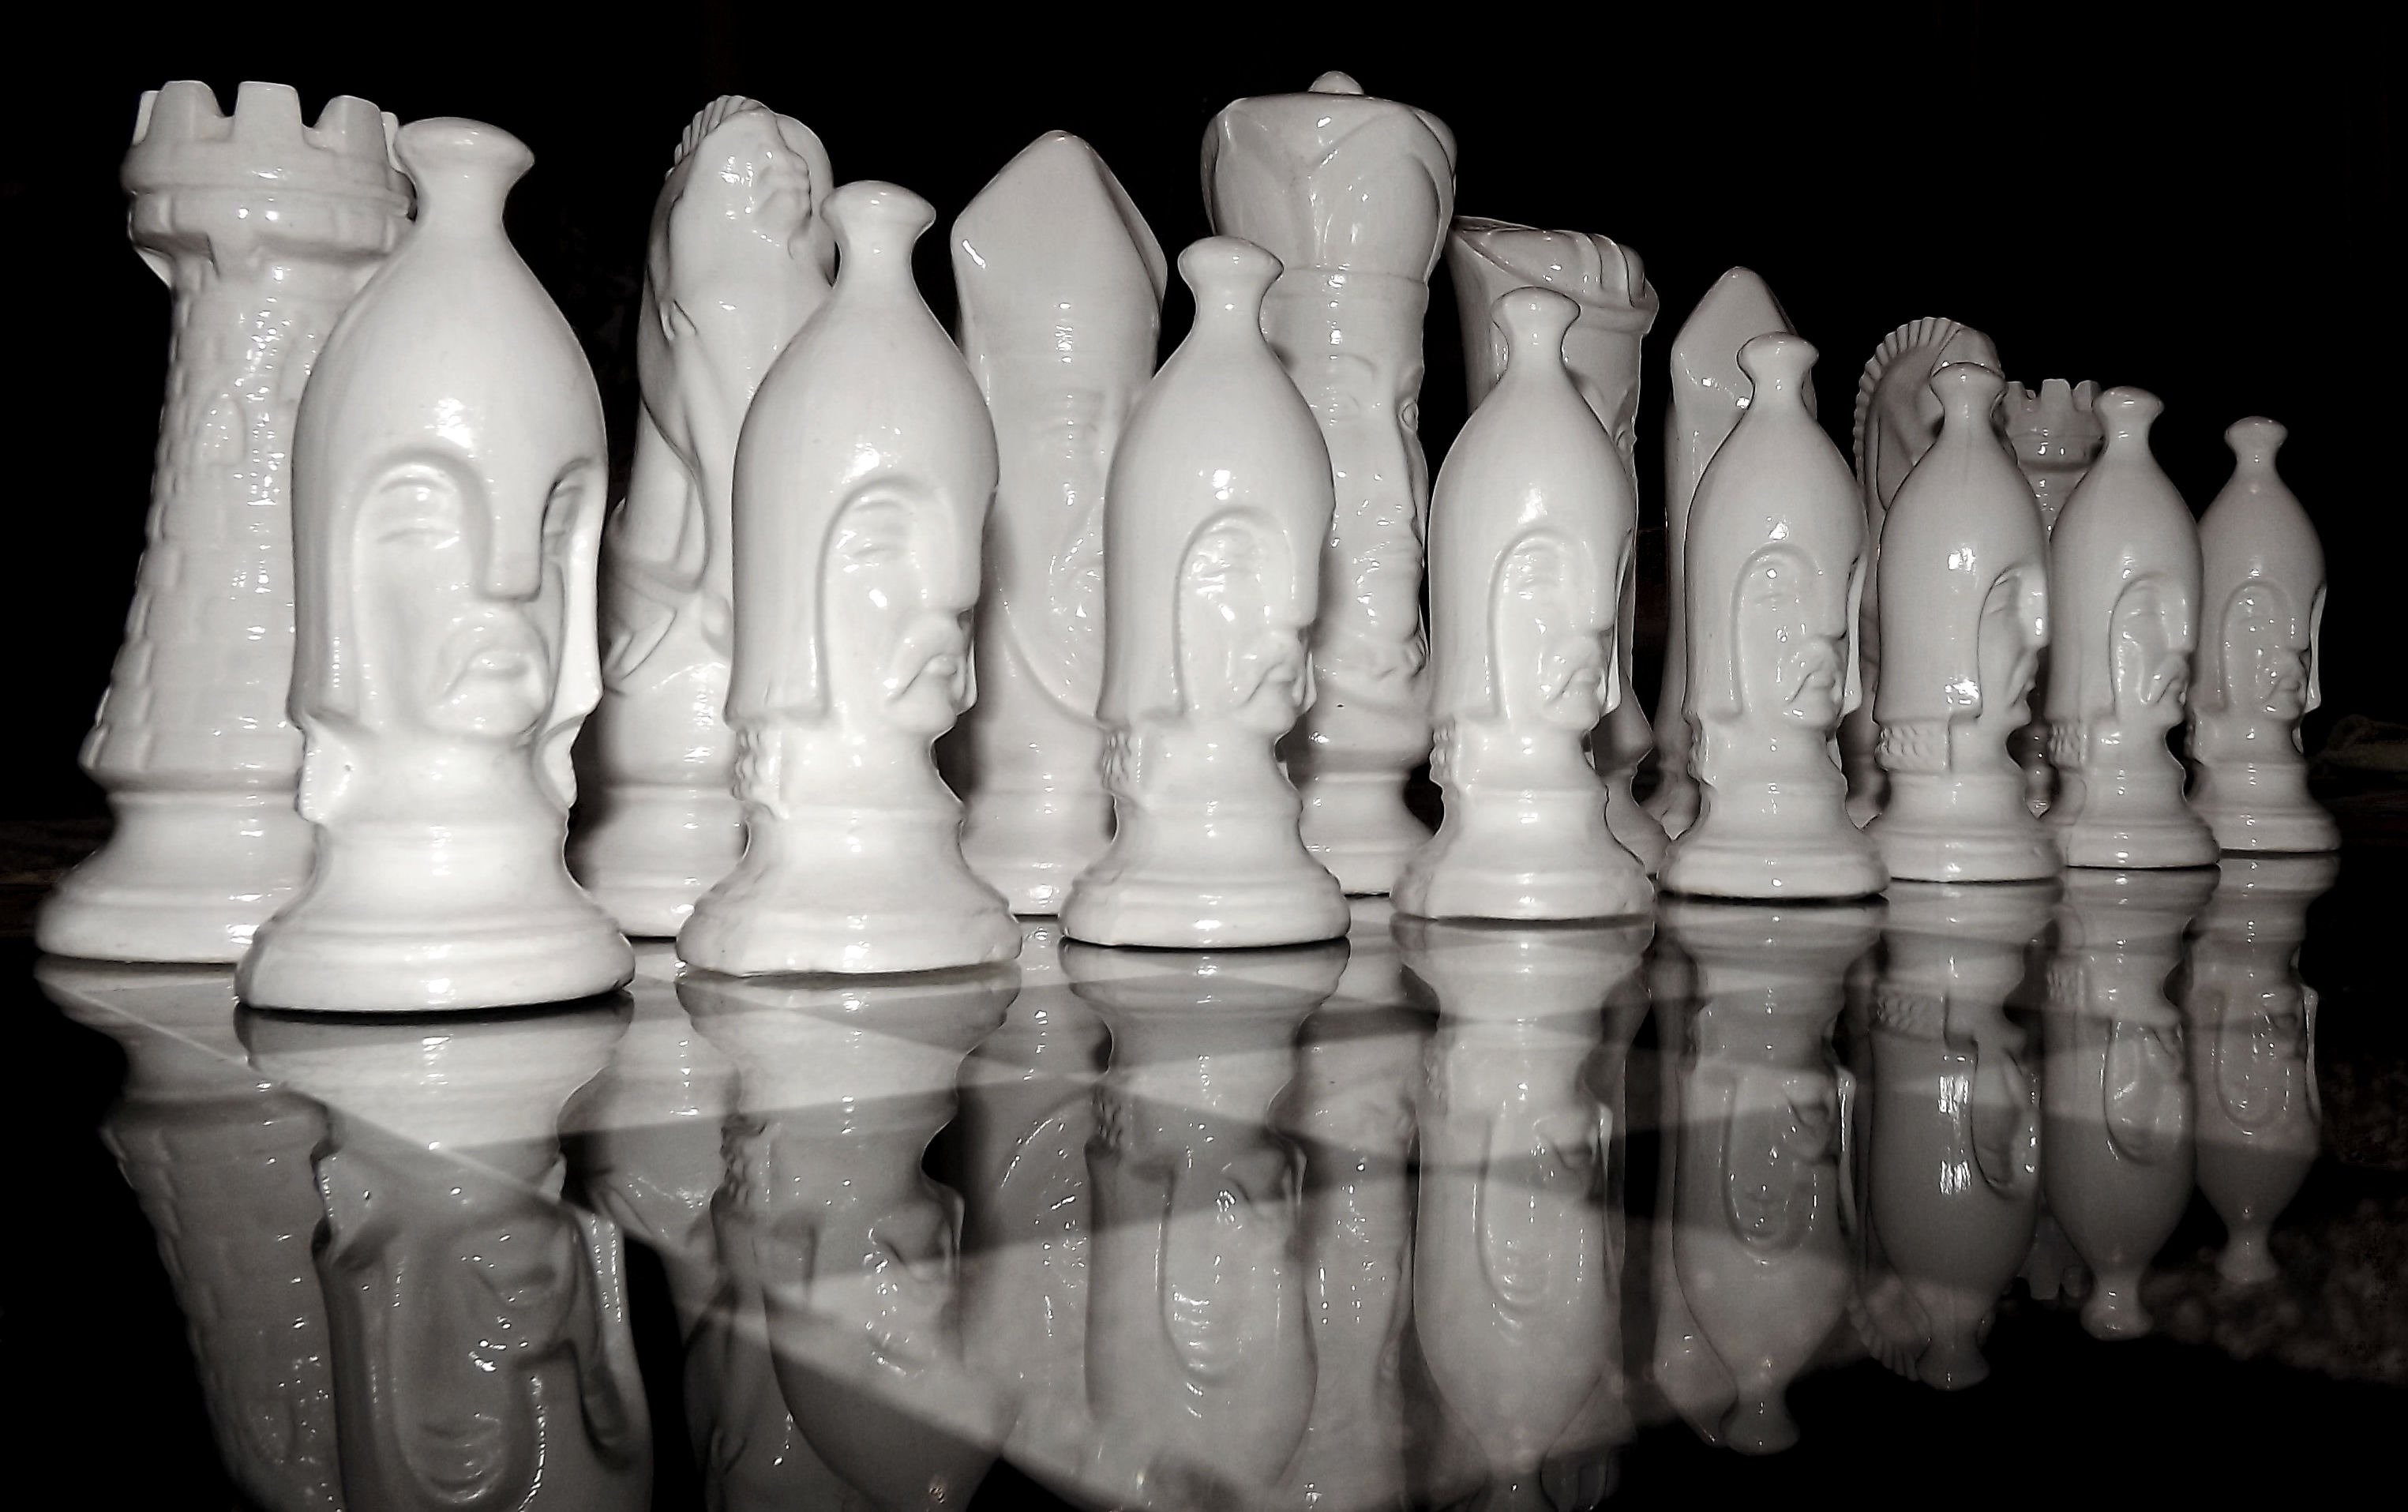
hand, black and white, monochrome, black white, close up, chess, games, tooth, monochrome photography, chess game, indoor games and sports, tabletop game, bowling pin